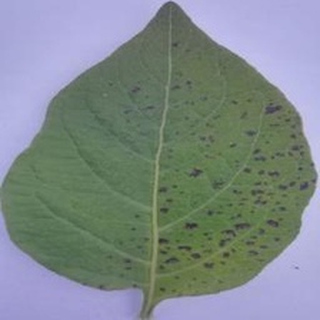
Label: potato_early_blight